France Štiglic

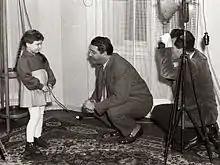
Director France Štiglic and his assistant Maks Sajk are selecting actors for the film "Valley of Peace".

France Štiglic (12 November 1919 – 4 May 1993) was a Slovenian film director and screenwriter. His 1948 film "On Our Own Land" was entered into the 1949 Cannes Film Festival. His film "The Ninth Circle" (1960) was Yugoslavia's submission for the Academy Award for Best Foreign Language Film at the 33rd Academy Awards, where it was shortlisted for the award.